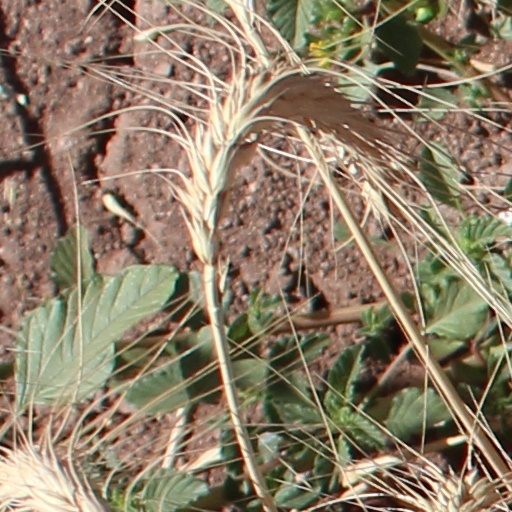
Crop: wheat